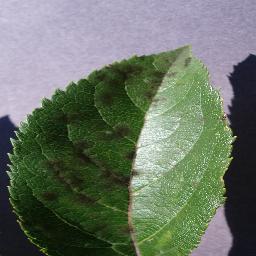
Label: Apple___Apple_scab